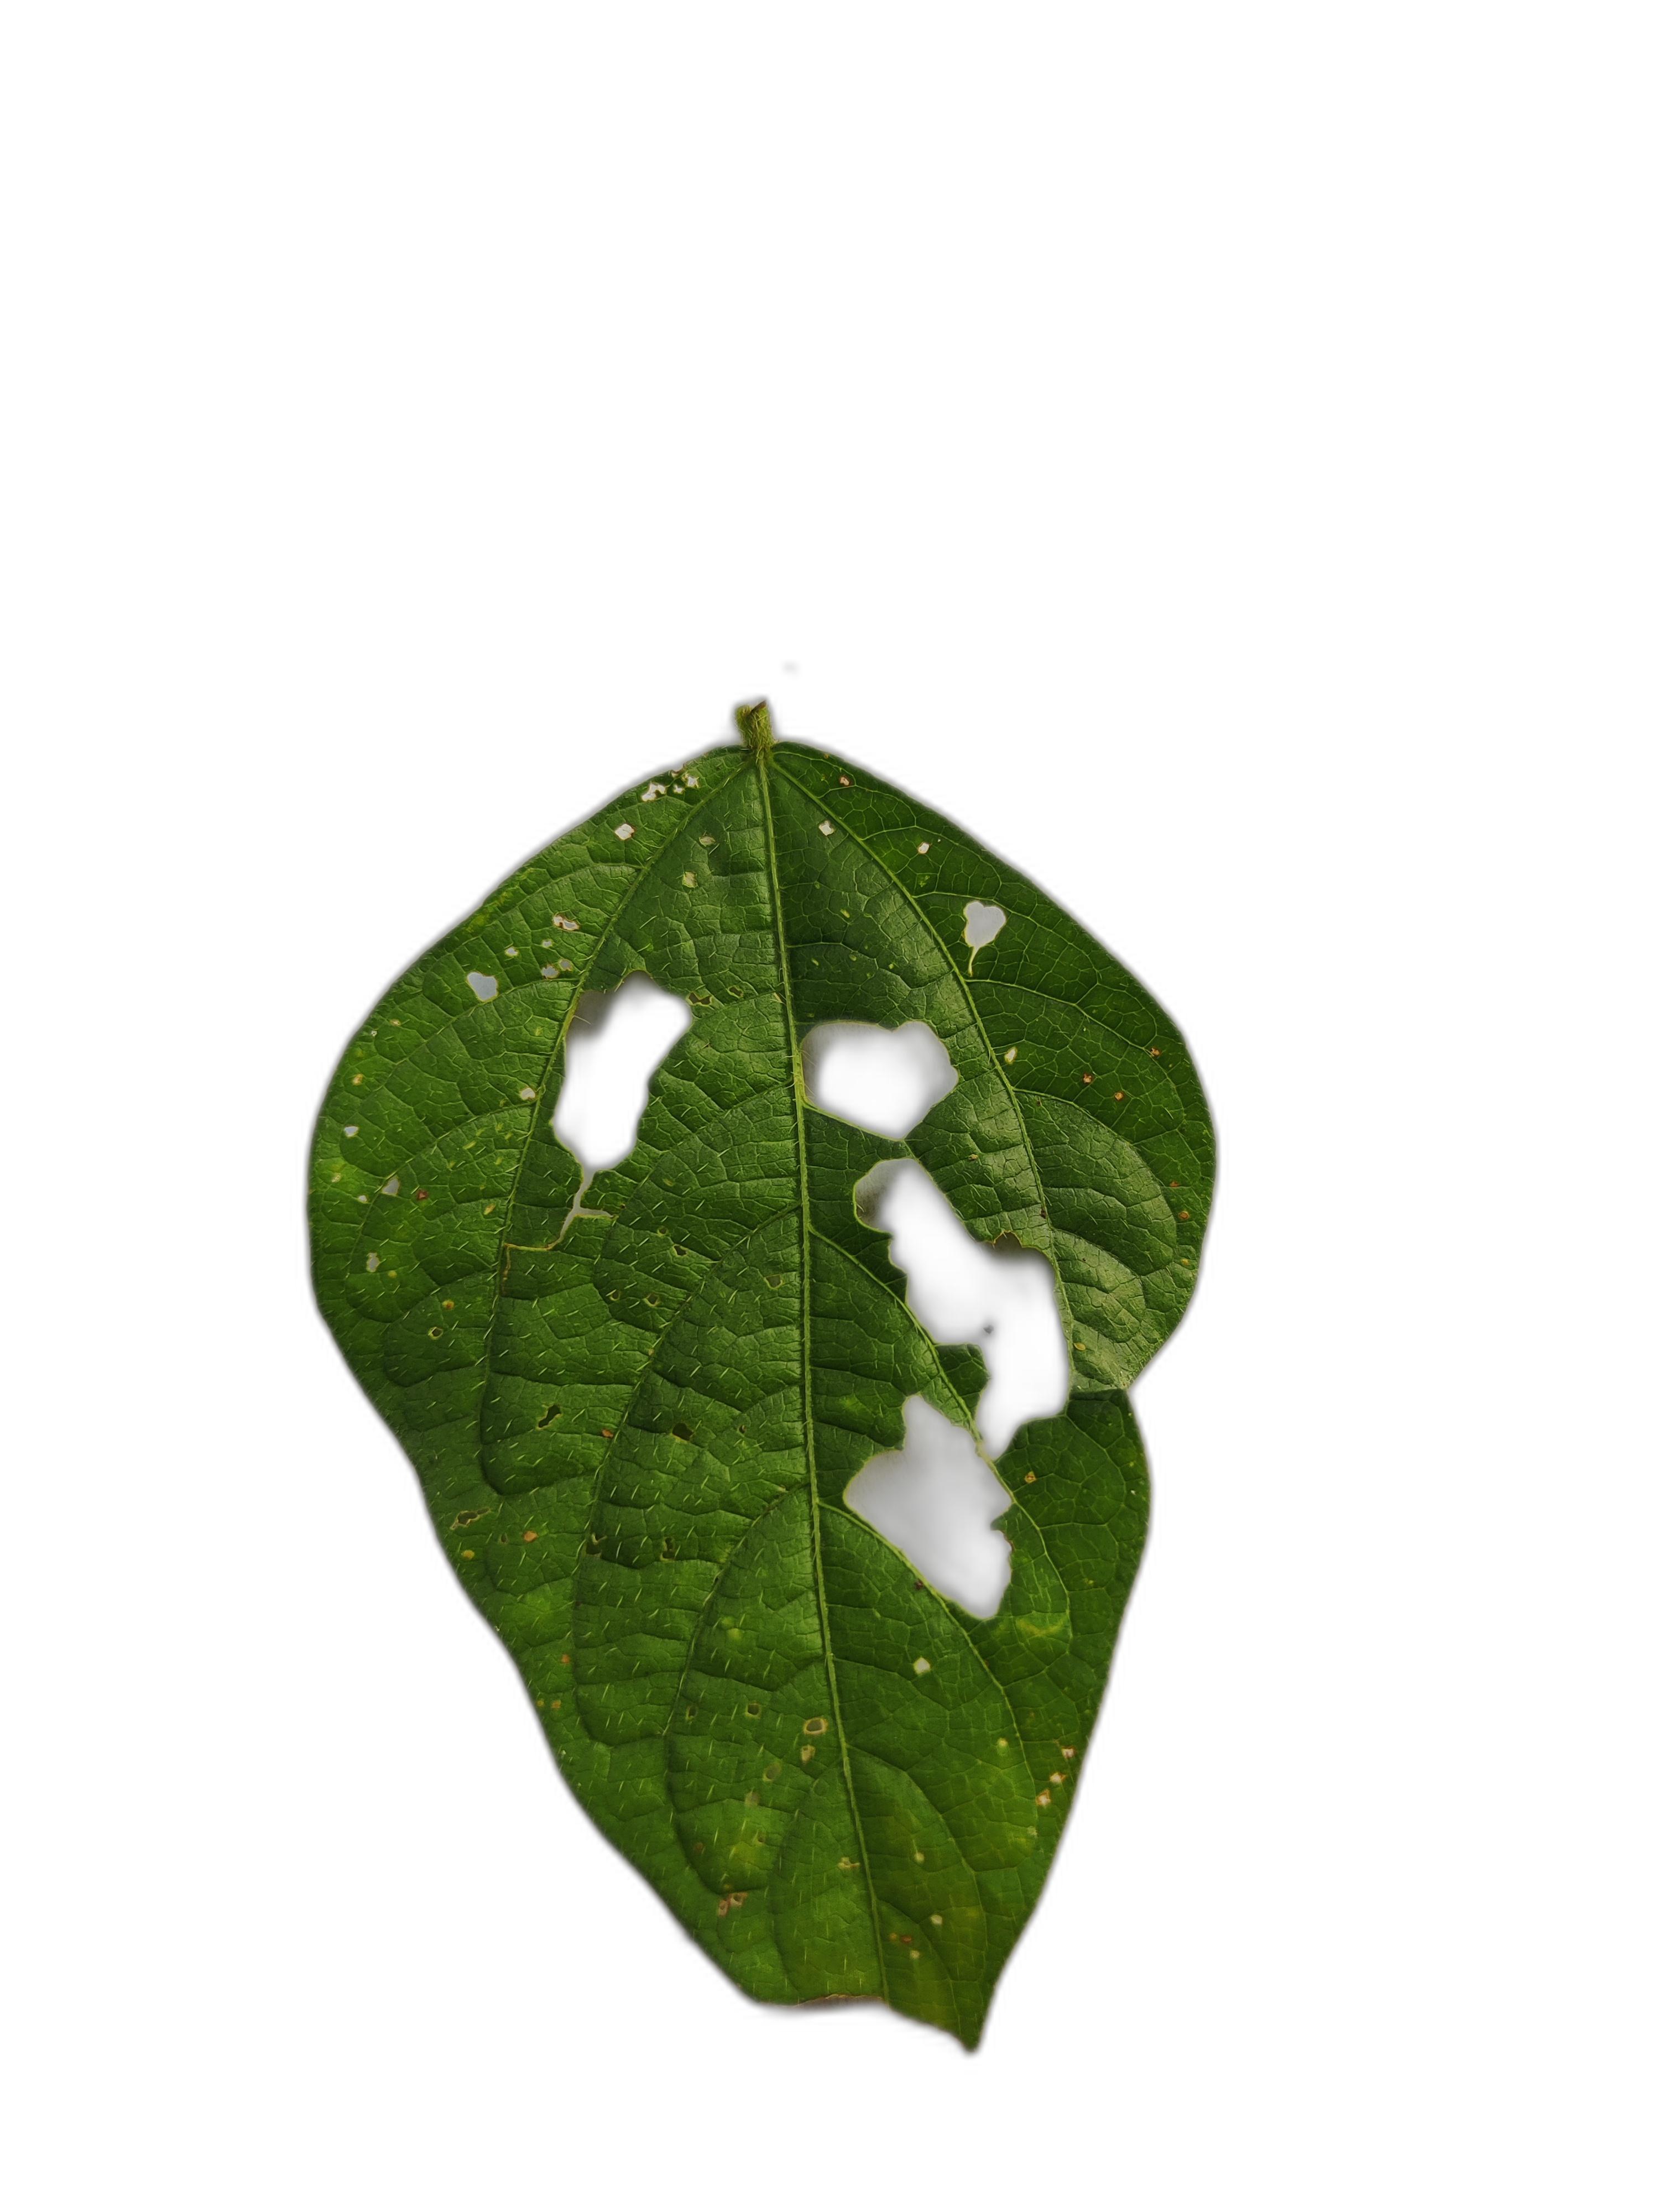
Label: Cercospora leaf spot